Martian meteorite

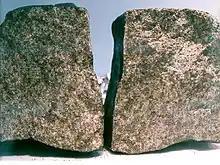
Nakhla meteorite's two sides and its inner surfaces after breaking it

Nakhlites are named after the first of them, the Nakhla meteorite, which fell in El-Nakhla, Alexandria, Egypt in 1911 and had an estimated weight of 10 kg.